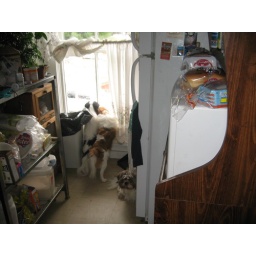
window in kitchen with the dogs looking out